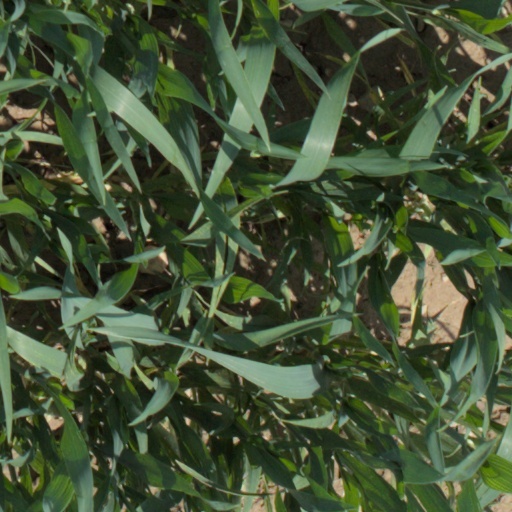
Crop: wheat